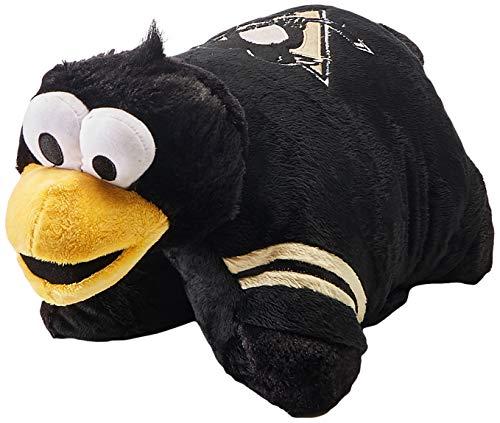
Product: SportsLine Distributors NHL Team Pillow Pets
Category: Sports & Outdoors | Fan Shop | Home & Kitchen | Bedding | Throw Pillows
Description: Plush pillow with foam filling.
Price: $17.99
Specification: Shipping Weight: 1.1 pounds (View shipping rates and policies)|Domestic Shipping: Currently, item can be shipped only within the U.S. and to APO/FPO addresses. For APO/FPO shipments, please check with the manufacturer regarding warranty and support issues.|International Shipping: This item can be shipped to select countries outside of the U.S.  Learn More|ASIN: B005H039V0|Item model number: 435PPPEN|    #8    in Sports Fan Throw Pillows